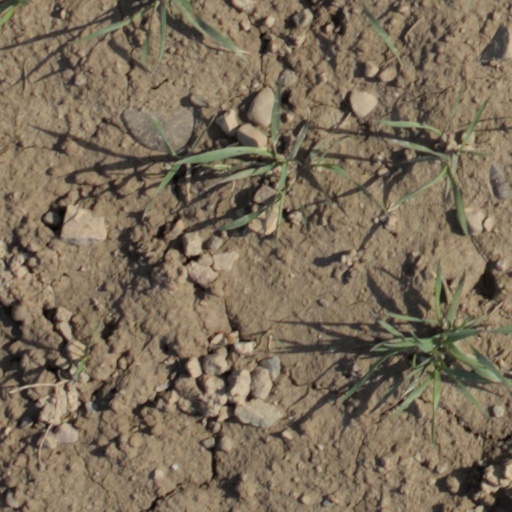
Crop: wheat